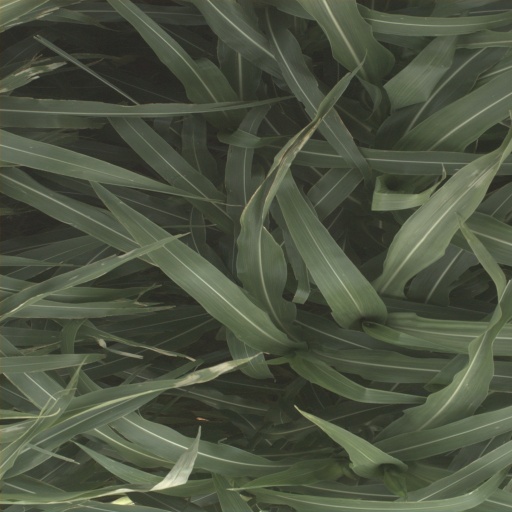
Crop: sorghum